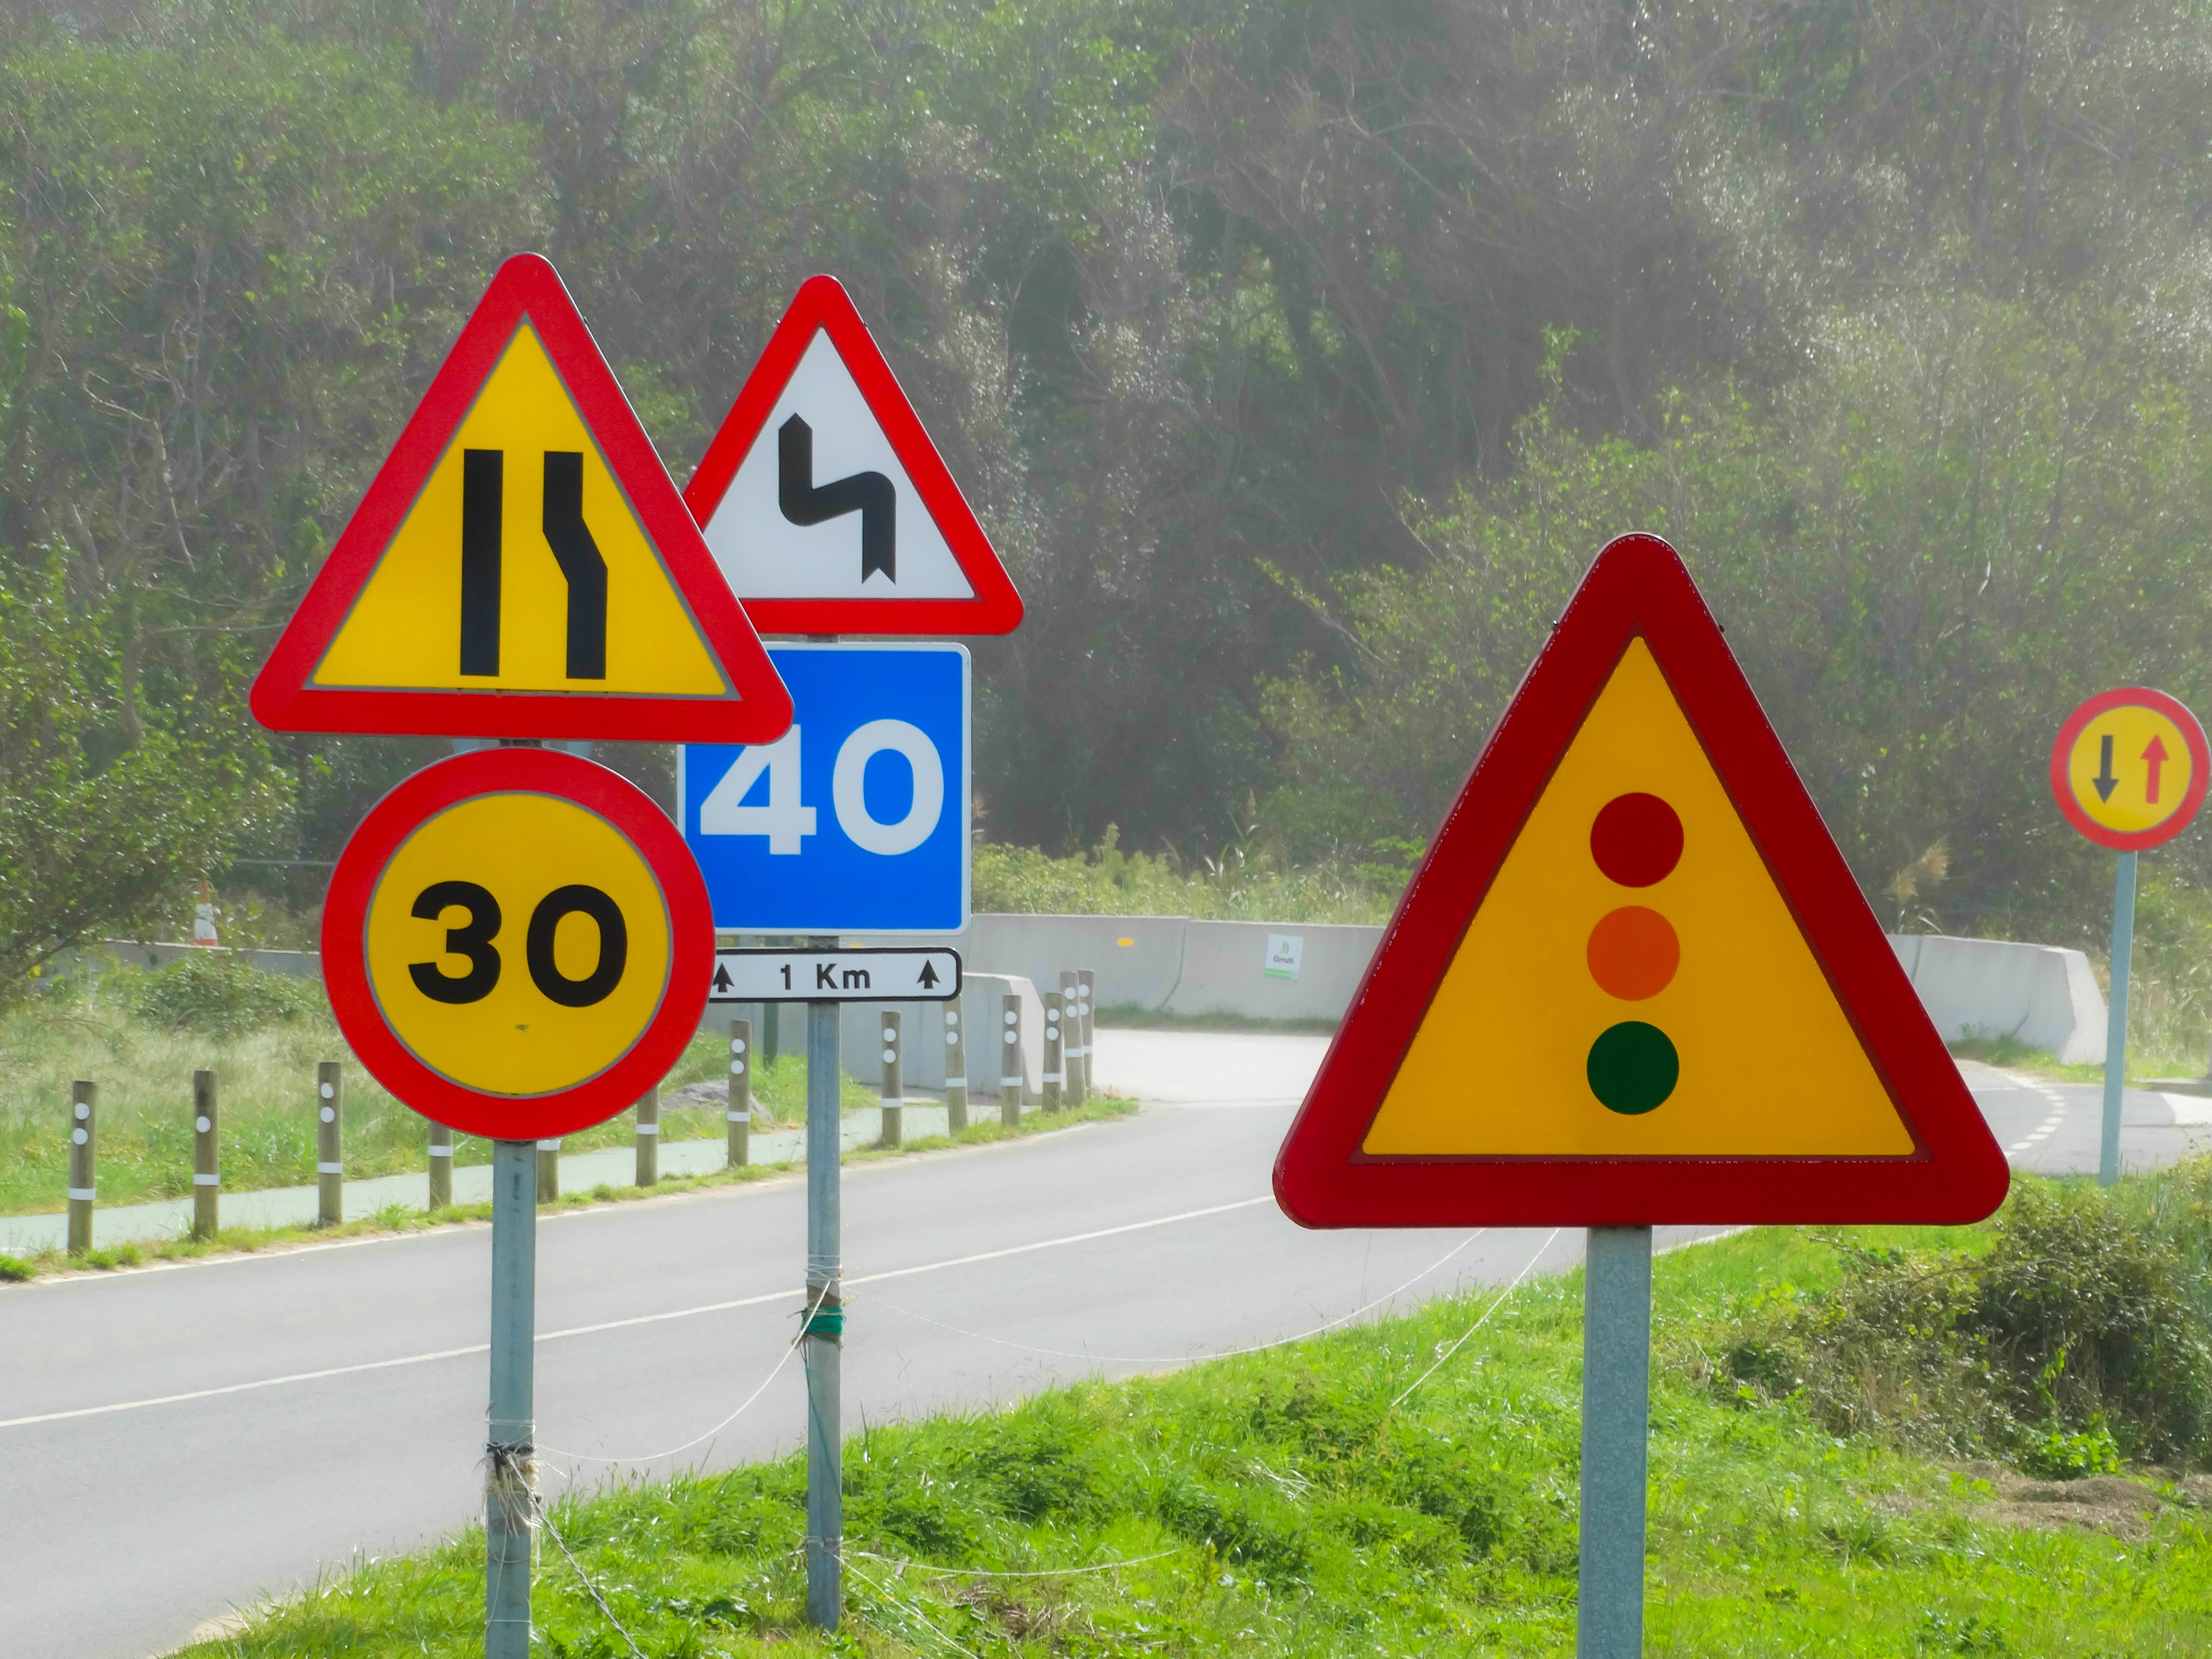
road, traffic, sign, signal, street sign, signage, lane, traffic light, stop sign, infrastructure, stop, shape, signals, traffic sign